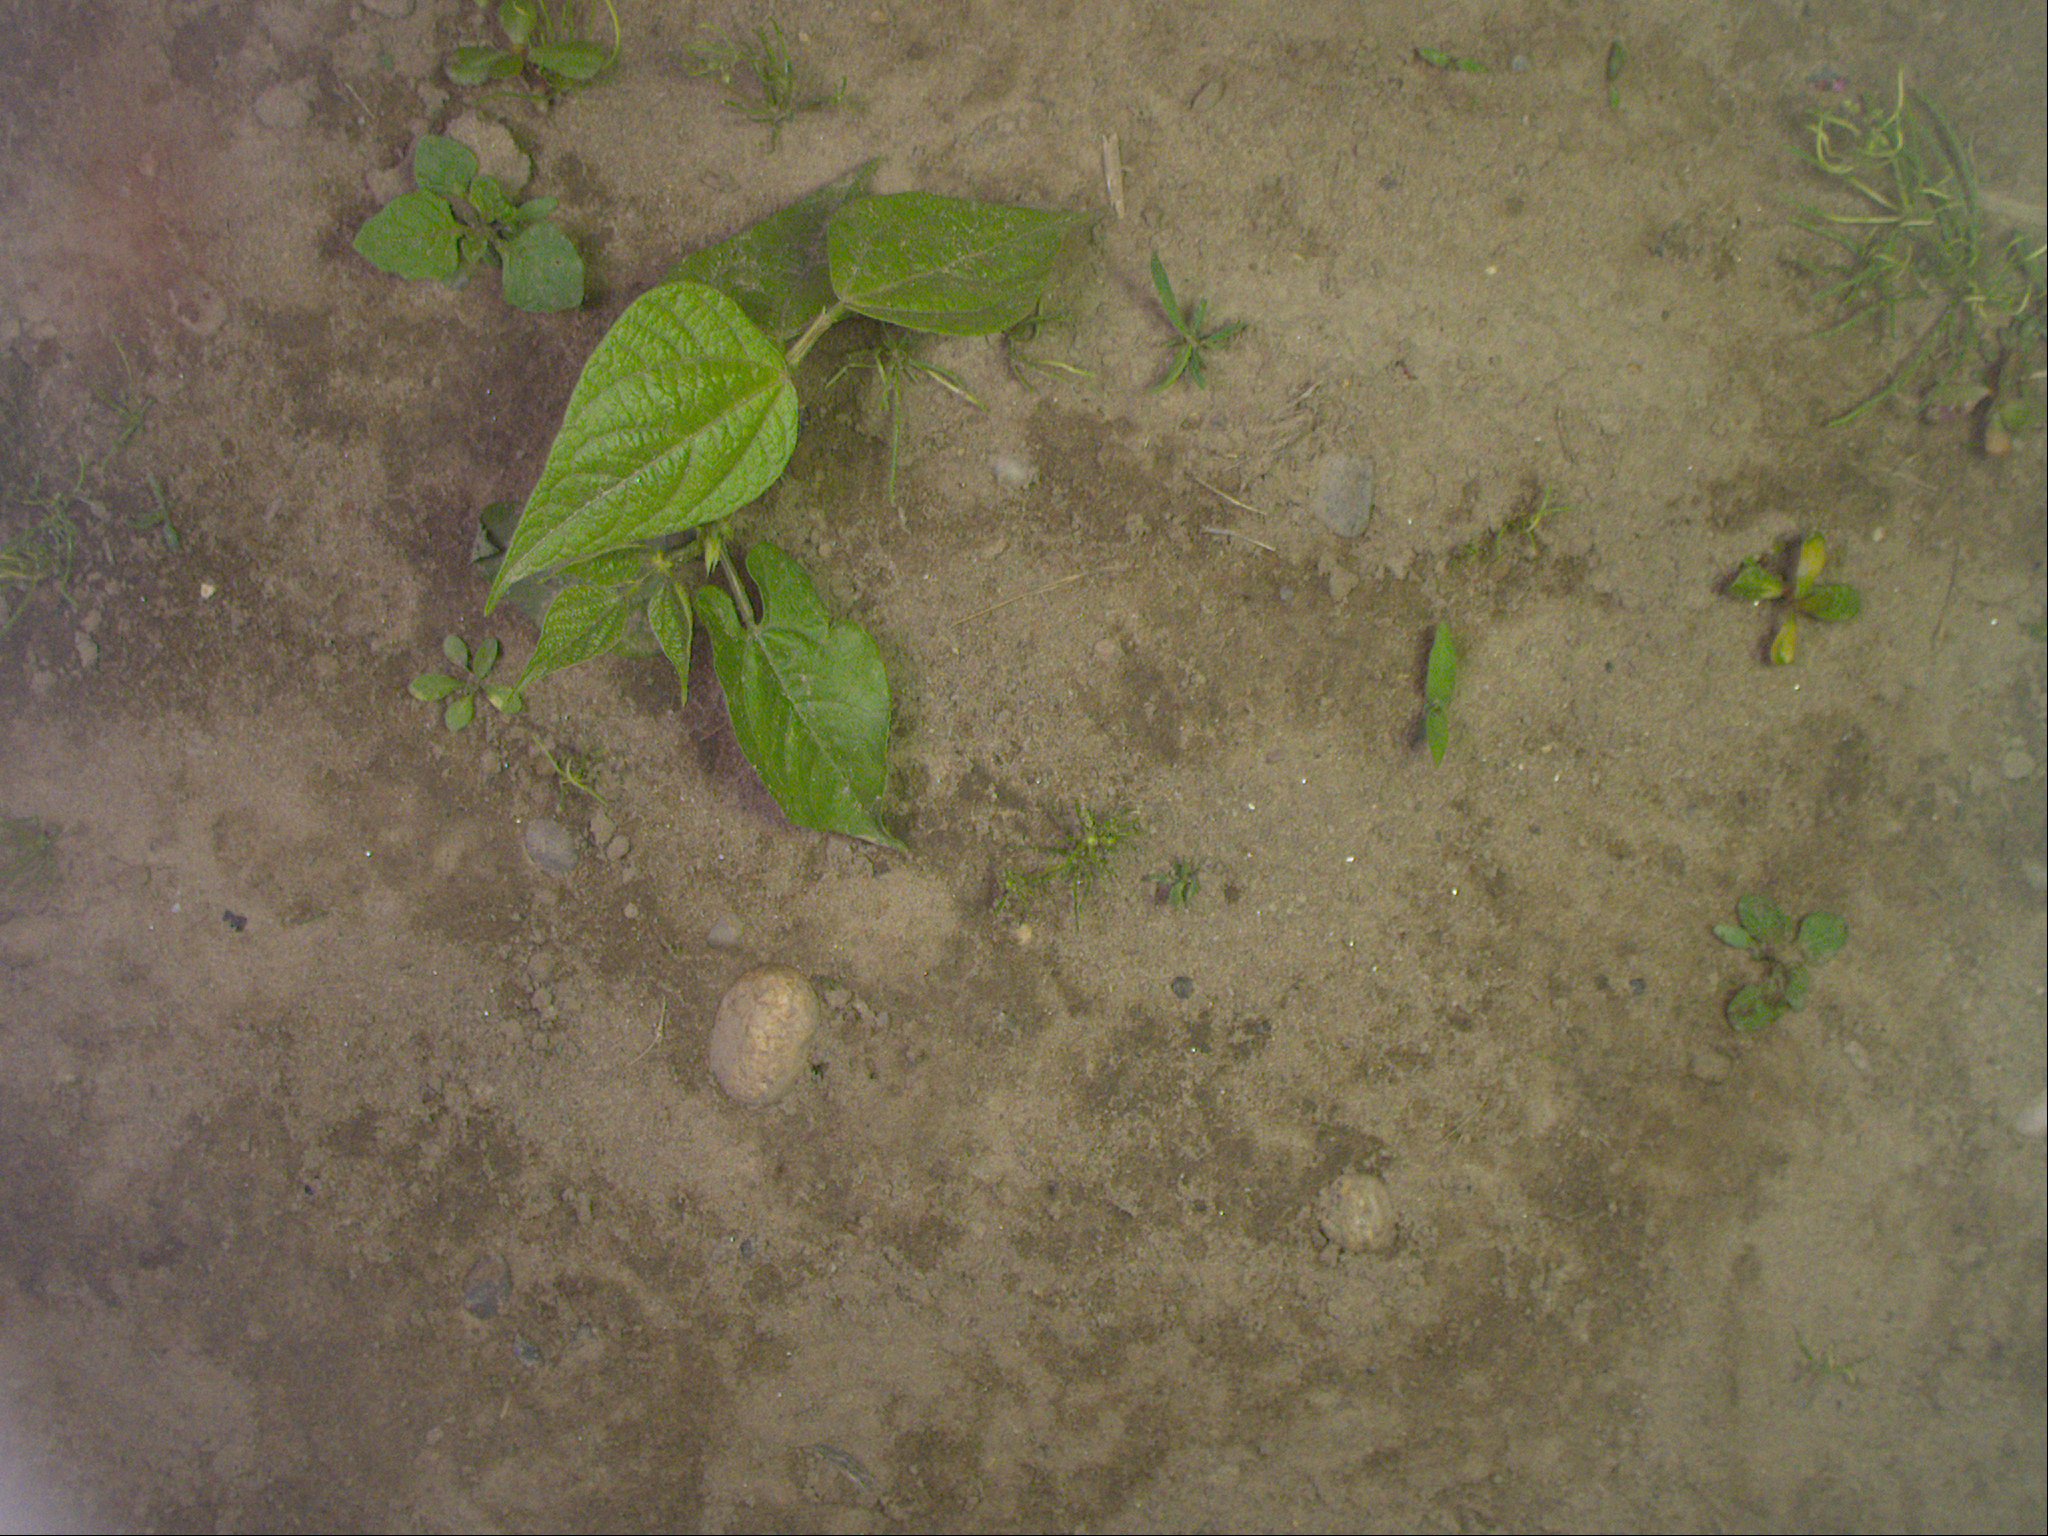
Crop: bean
Objects: bean, stem_bean